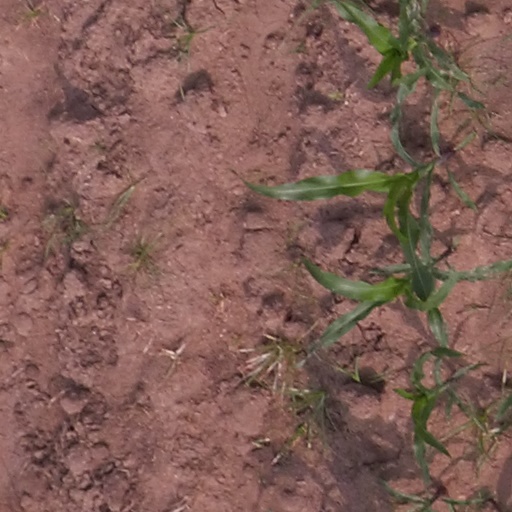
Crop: maize; corn